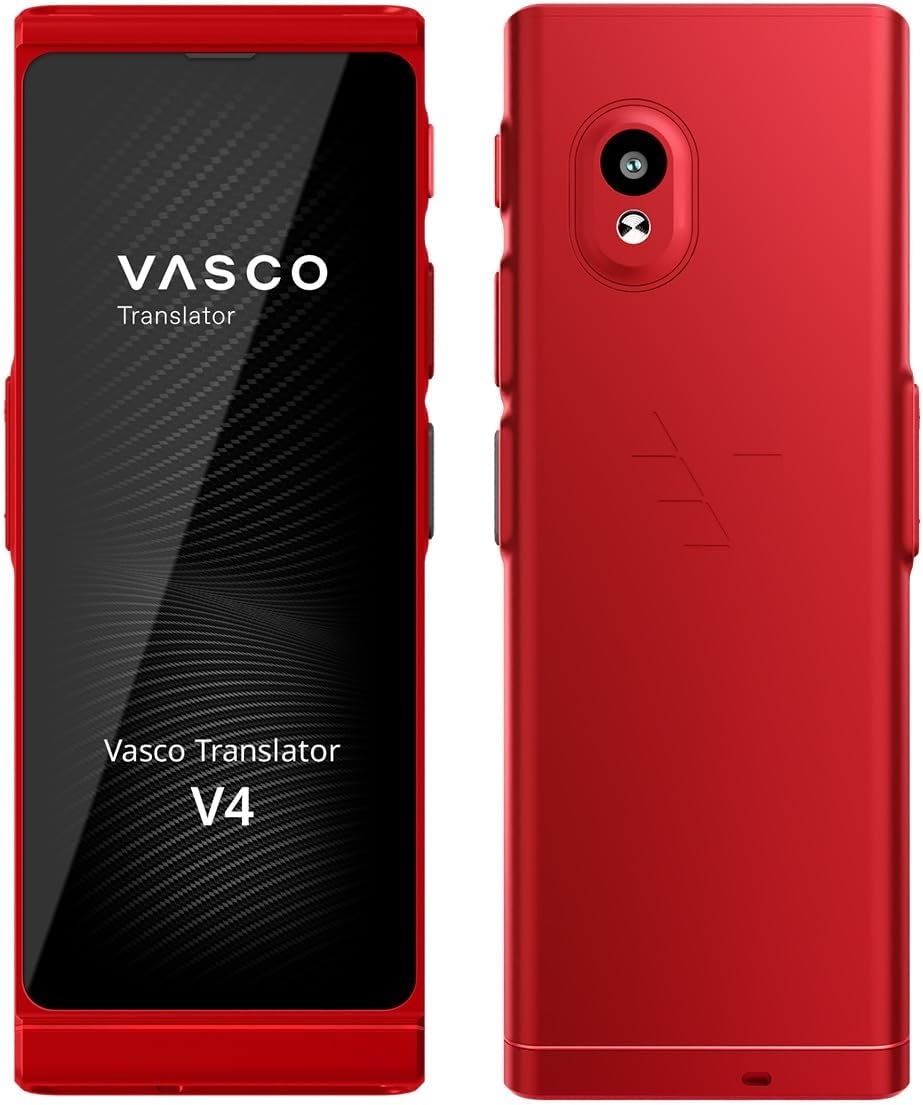
Vasco V4 Language Translator Device | 112 Languages | Free Lifetime Internet in Almost 200 Countries | Ruby Red
About this item Vasco helps you make friends around the globe and conduct business with ease. The Vasco translator device breaks language barriers for you! With features like the instant voice translator and image-text converter, you can easily navigate airports and train stations abroad and order from a menu with clarity. The Vasco language translator device gives you instant comprehension of 112 languages! Travel confidently abroad and speak with friends and family from around the world with ease. No Wi-Fi? No problem! The Vasco translation device comes with free lifetime connectivity for translations. It works right out of the box. No subscription needed and no hidden costs. The Vasco Translator doesn’t require any set-up or app downloads. Just turn it on and start translating from day one!
Brand: VascoElectronics
Category: Office Supplies > Office Equipment > Electronic Dictionaries & Translators